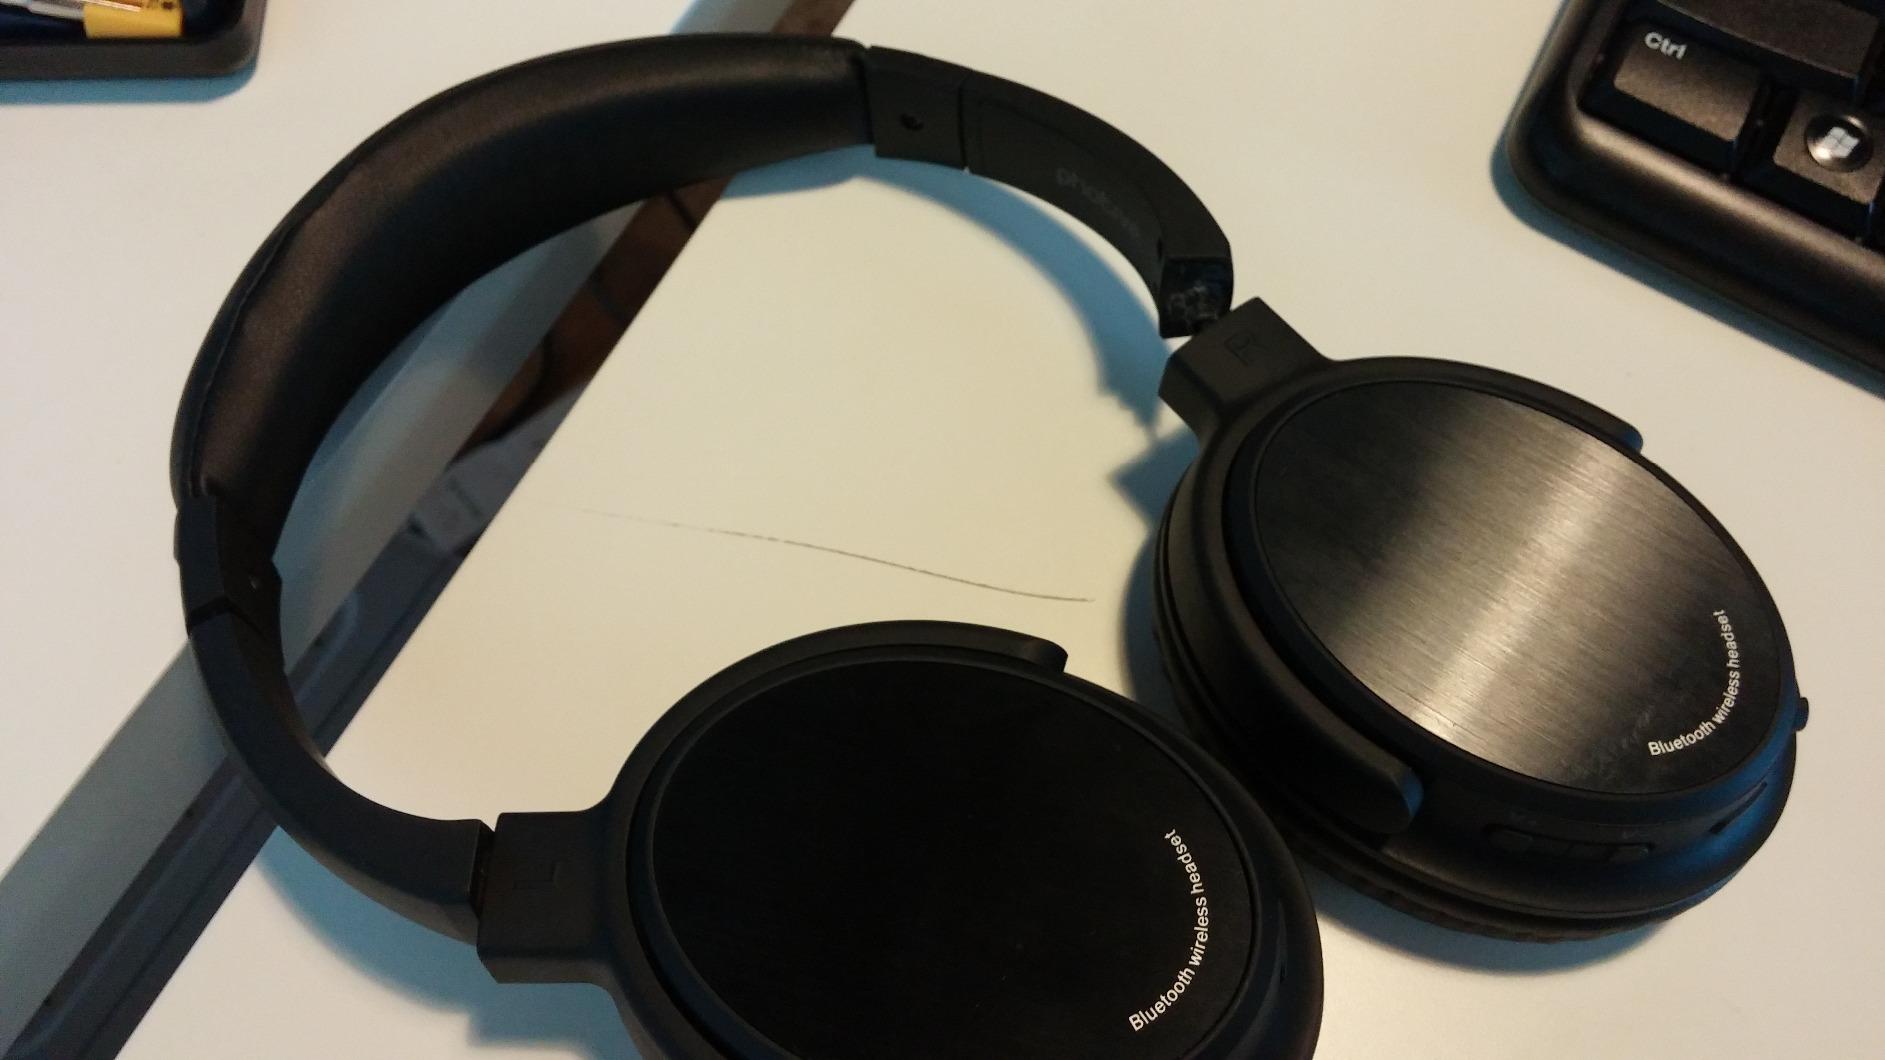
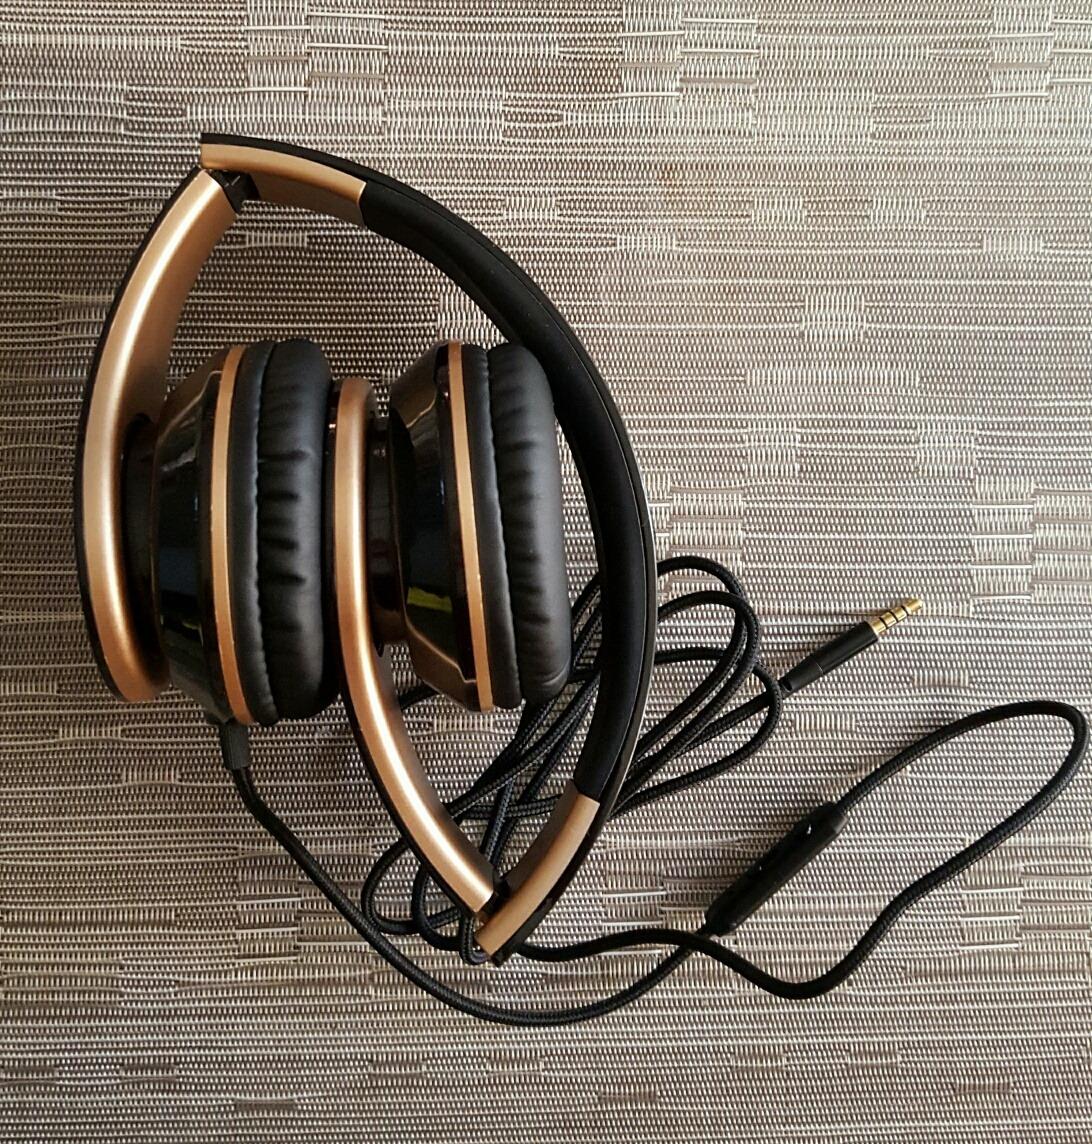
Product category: headphones
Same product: no